Gedolim pictures

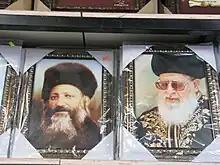
"Gedolim" pictures in Israel

"Gedolim" pictures are photos or sketches of (or attributed to) famous rabbis, known as "gedolim" (Hebrew for "great people"), who are admired by Jews.